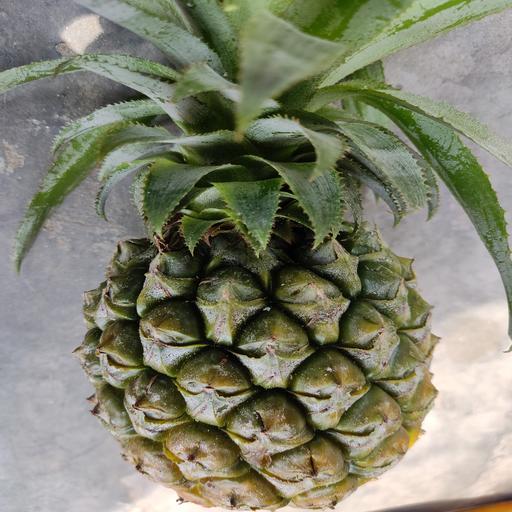
Crop type: Pineapple